Prinzenstraße (Berlin U-Bahn)

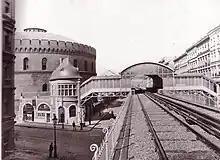
U-Bahn station Prinzenstraße, about 1900

The station on the first U-Bahn line from Potsdamer Platz to Stralauer Tor was opened on 18 February 1902. Because the station is on a viaduct above the junction of "Prinzenstraße" and "Gitschiner Straße", a street level entrance hall could only be erected on its south side on the grounds of a gas plant, while the stairs to the northern platform had to be included in the opposite residential building.